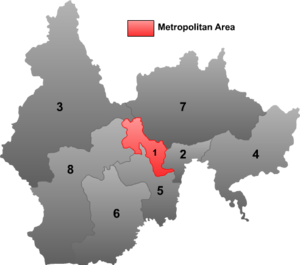
Yanbian / Administrative enheder
Kort over Yanbian
Yanbian er et autonomt præfektur i provinsen Jilin i Folkerepublikken Kina. Det har været domineret af en koreansktalende befolkning, men dette er udlignet noget ved kinesisk tilvandring. Præfekturet har et areal på 43.509 km² og en befolkning på 2.180.383 mennesker.